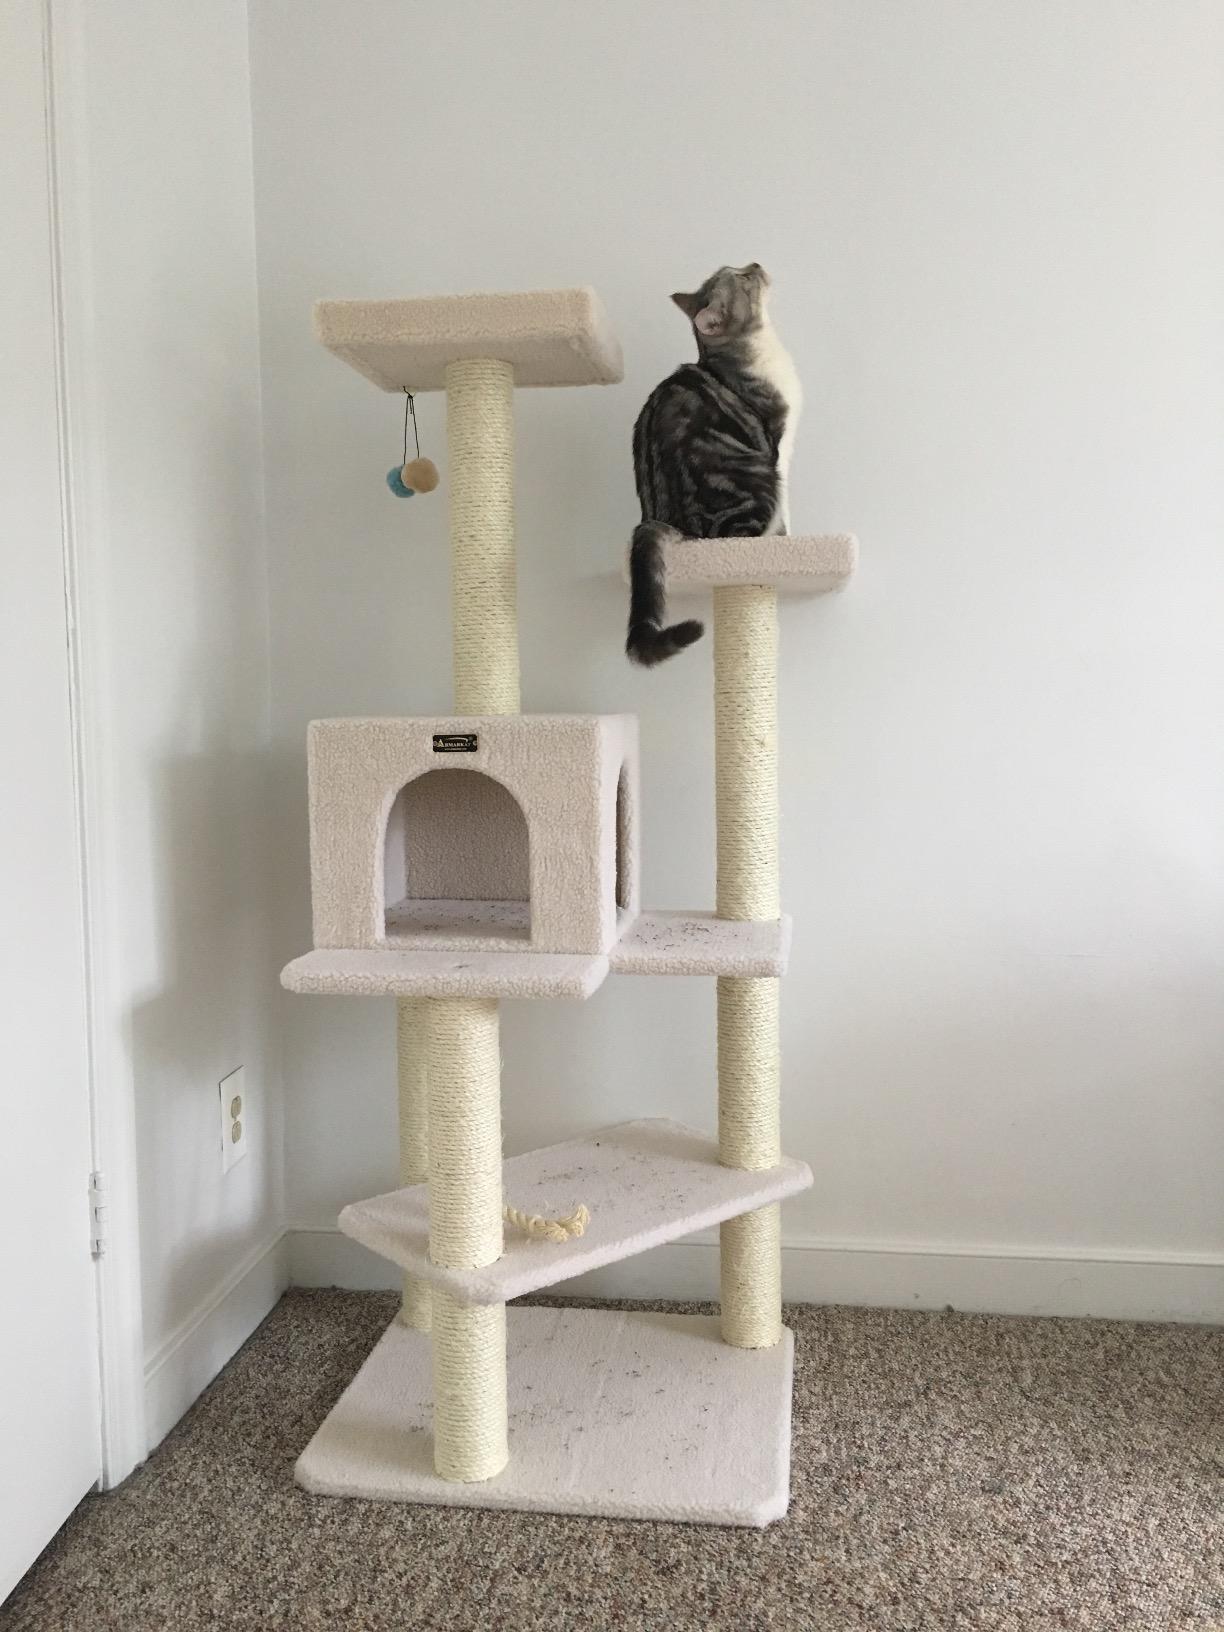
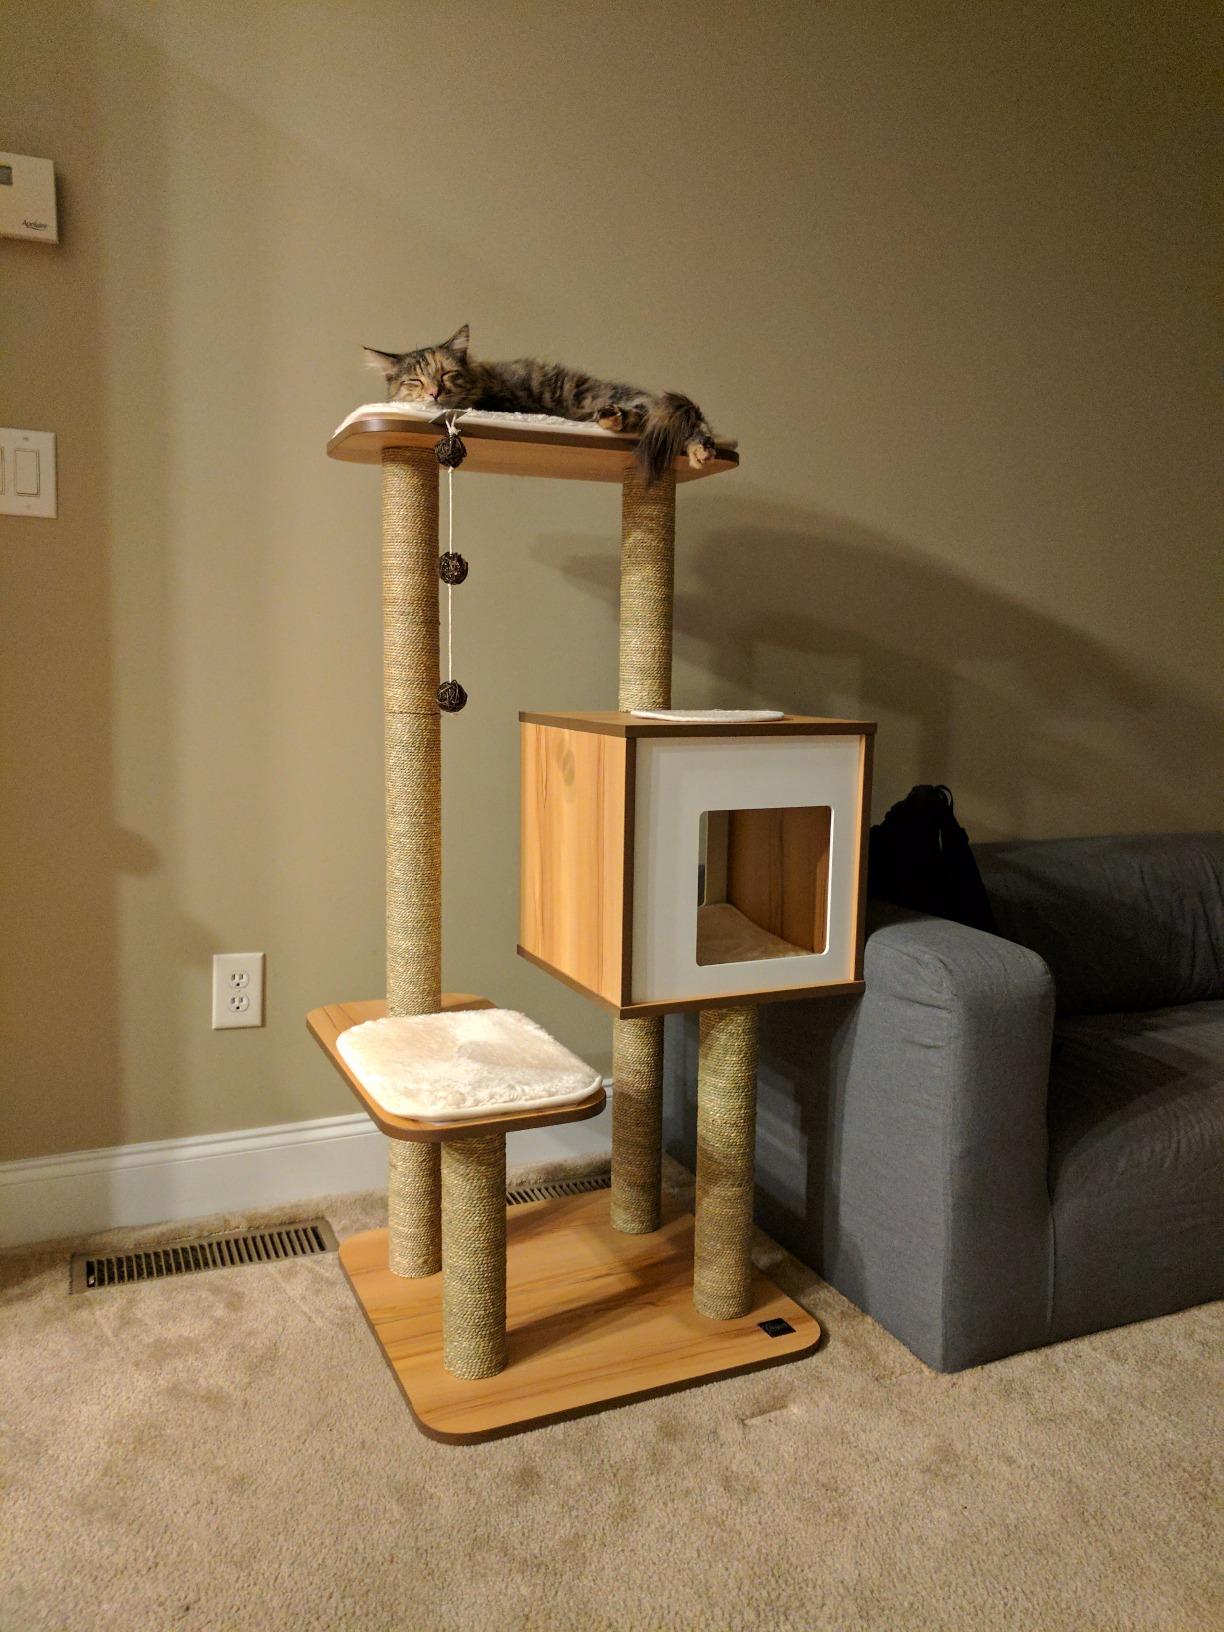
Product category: items_cat tree
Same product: no